Leslie Street Spit

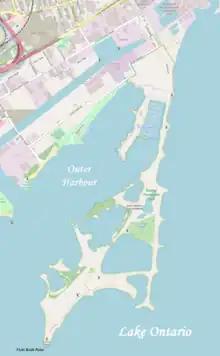
Map of Leslie Street Spit. The Spit extends from the city's east end in a roughly southwesterly direction into Lake Ontario.

The Leslie Street Spit, or officially the Outer Harbour East Headland, is a human-made headland in Toronto, Ontario, Canada, extending from the city's east end in a roughly southwesterly direction into Lake Ontario. It is about long. The Spit is the result of five decades of lakefilling by the Toronto Port Authority. It was conceived as an extension of Toronto Harbour, and has evolved into a largely passive recreation area. Naturalization had not been planned but the process is now actively managed by the Toronto and Region Conservation Authority. A large portion of it is classified as an Environmentally Sensitive Area (ESA) and it is recognized as an Important Bird Area.